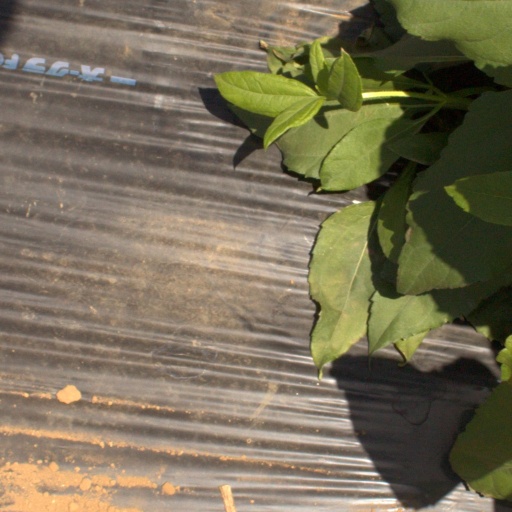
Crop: Jerusalem artichoke